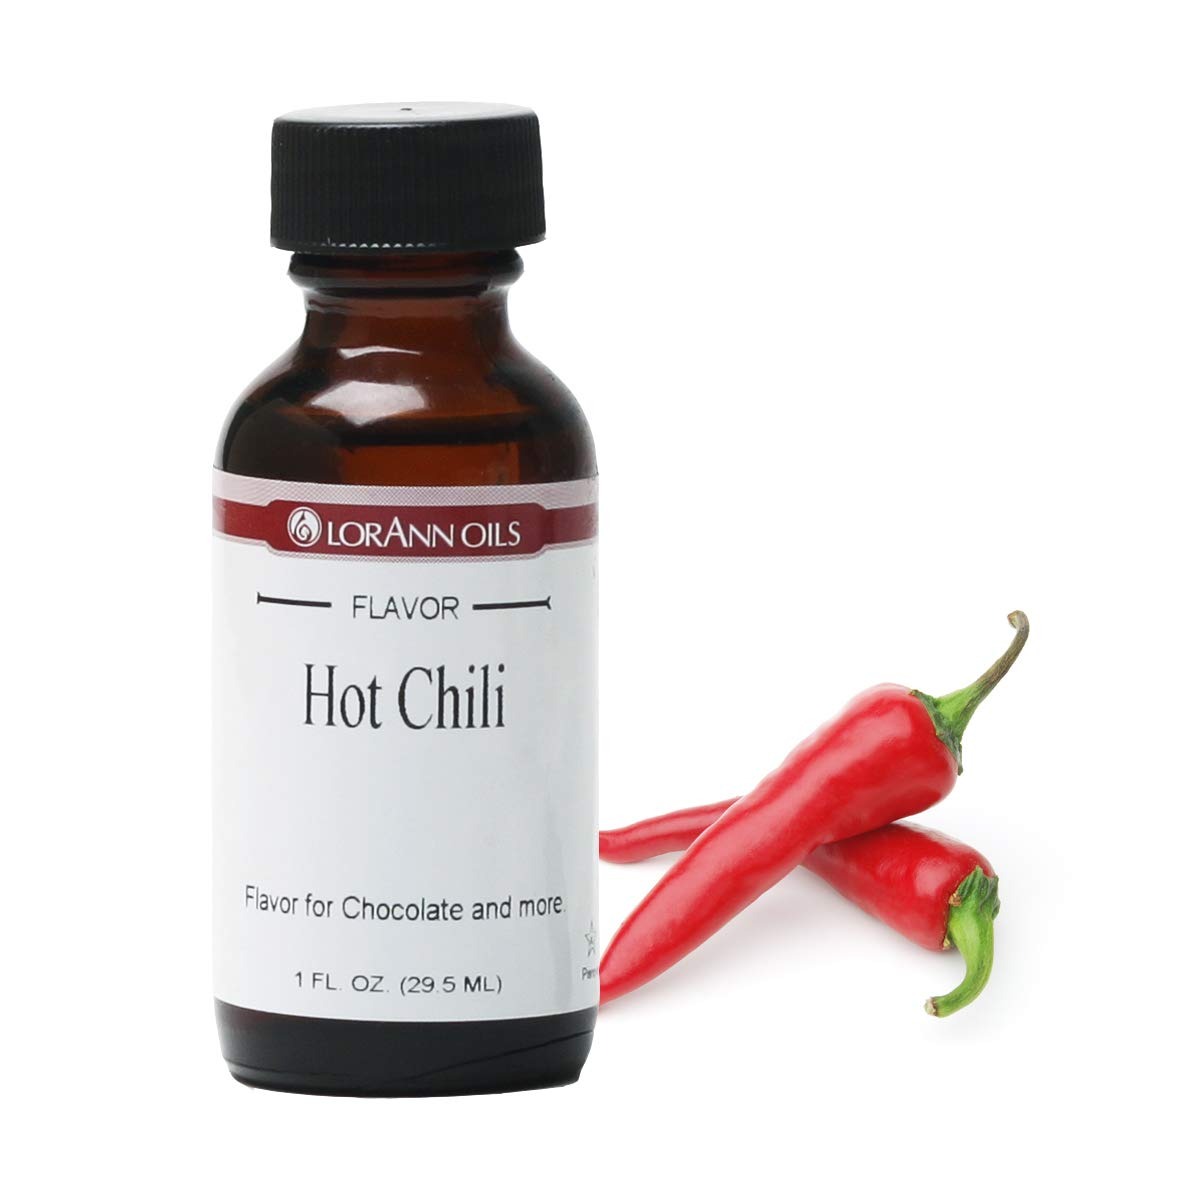
Item Name: LorAnn Hot Chili , Natural Flavor, 1 ounce
Bullet Point 1: Kick up your chocolate, hard candy or baking recipes with this hot and spicy all natural ingredient. Designed to be used as an accent flavor along with other flavors - it’s truly a gourmet sensation! Try it along with LorAnn’s Mango, Lime, Cherry, or wherever you want a spicy kick of flavor.
Bullet Point 2: Kick up your chocolate, hard candy or baking recipes with this hot and spicy all natural ingredient. Designed to be used as an accent flavor along with other flavors - it’s truly a gourmet sensation! Try it along with LorAnn’s Mango, Lime, Cherry, or wherever you want a spicy kick of flavor.
Bullet Point 3: Appropriate for use in chocolates and coatings (typical use is ¼ to ½ teaspoon per pound)
Bullet Point 4: See below for Caution Information.
Bullet Point 5: Kosher - Gluten Free - Made in USA
Product Description: Quality - LorAnn a Family Tradition Since 1962
Value: 1.0
Unit: Fl Oz

Price: 18.67